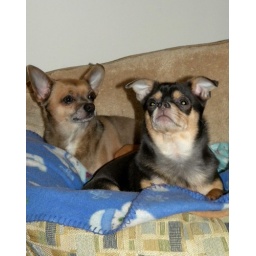
two boys in a dog bed